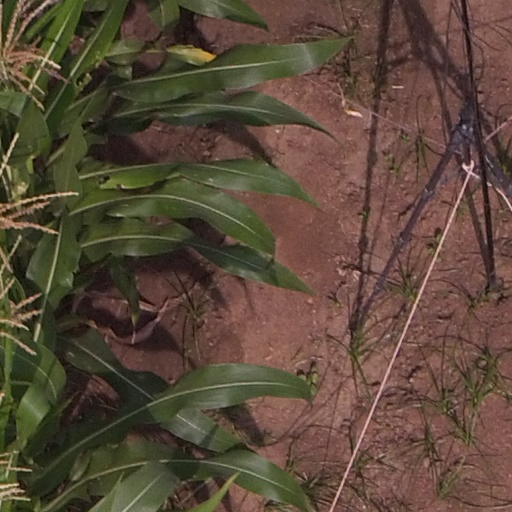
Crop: maize; corn